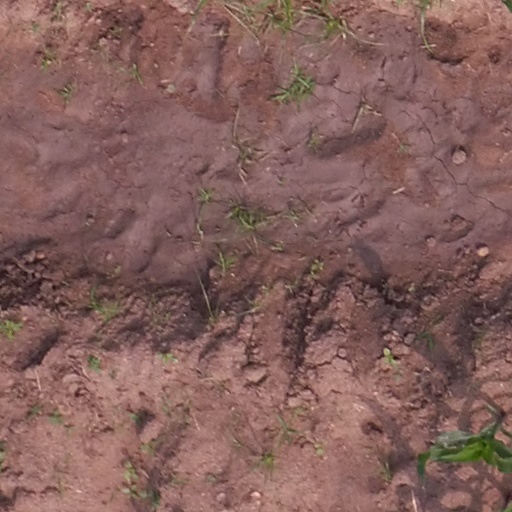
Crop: maize; corn